Friedman Amplification

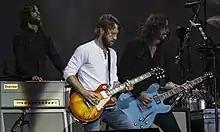
Chris Shiflett playing a BE-100 with Foo Fighters at Lollapalooza 2017

Of his design philosophy, Friedman stated, "Guitar players generally don’t want to hear completely new sounds. They want to hear tones based on a set of sounds from the past but with some variation, like more gain or some other added features." The company's core tone has been described as "supercharged vintage Marshall-inspired."